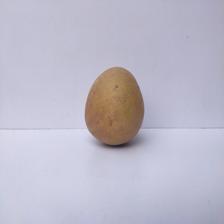
Size: Large